Regulamentul Organic

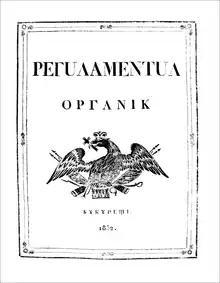
1832 Wallachian copy of "Regulamentul Organic" (printed in the Romanian transitional alphabet)

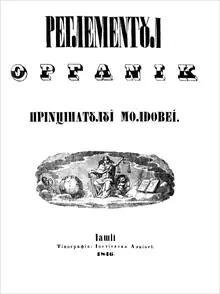
1846 Moldavian copy of the document (printed in the transitional alphabet)

Regulamentul Organic was a quasi-constitutional organic law enforced in 1831–1832 by the Imperial Russian authorities in Moldavia and Wallachia (the two Danubian Principalities that were to become the basis of the modern Romanian state). The document partially confirmed the traditional government, including rule by the "hospodars", and set up a common Russian protectorate which lasted until 1854. The "Regulament" itself remained in force until 1858. Conservative in its scope, it also engendered a period of unprecedented reforms which provided a setting for the Westernization of the local society. The "Regulament" offered the two Principalities their first common system of government.